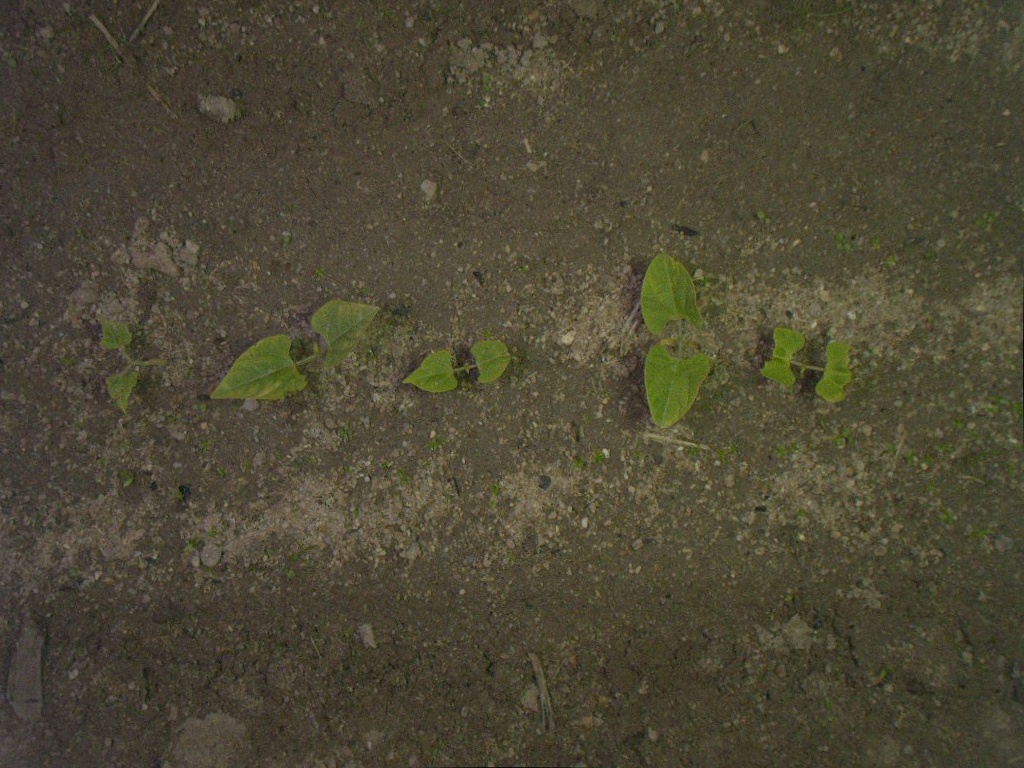
Crop: bean
Objects: stem_bean, stem_bean, stem_bean, stem_bean, stem_bean, bean, bean, bean, bean, bean